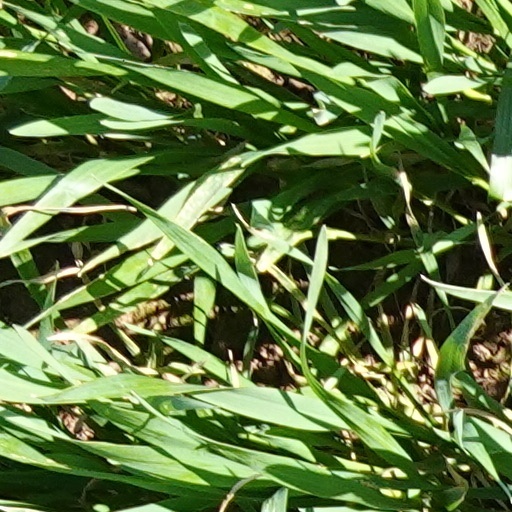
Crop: wheat